Hotel Argonne

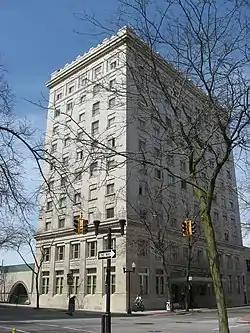
Front and side of the hotel

The Hotel Argonne is a historic hotel in downtown Lima, Ohio, United States. Built in 1919, the hotel was dedicated to veterans of the Meuse-Argonne Offensive during the recently concluded World War.